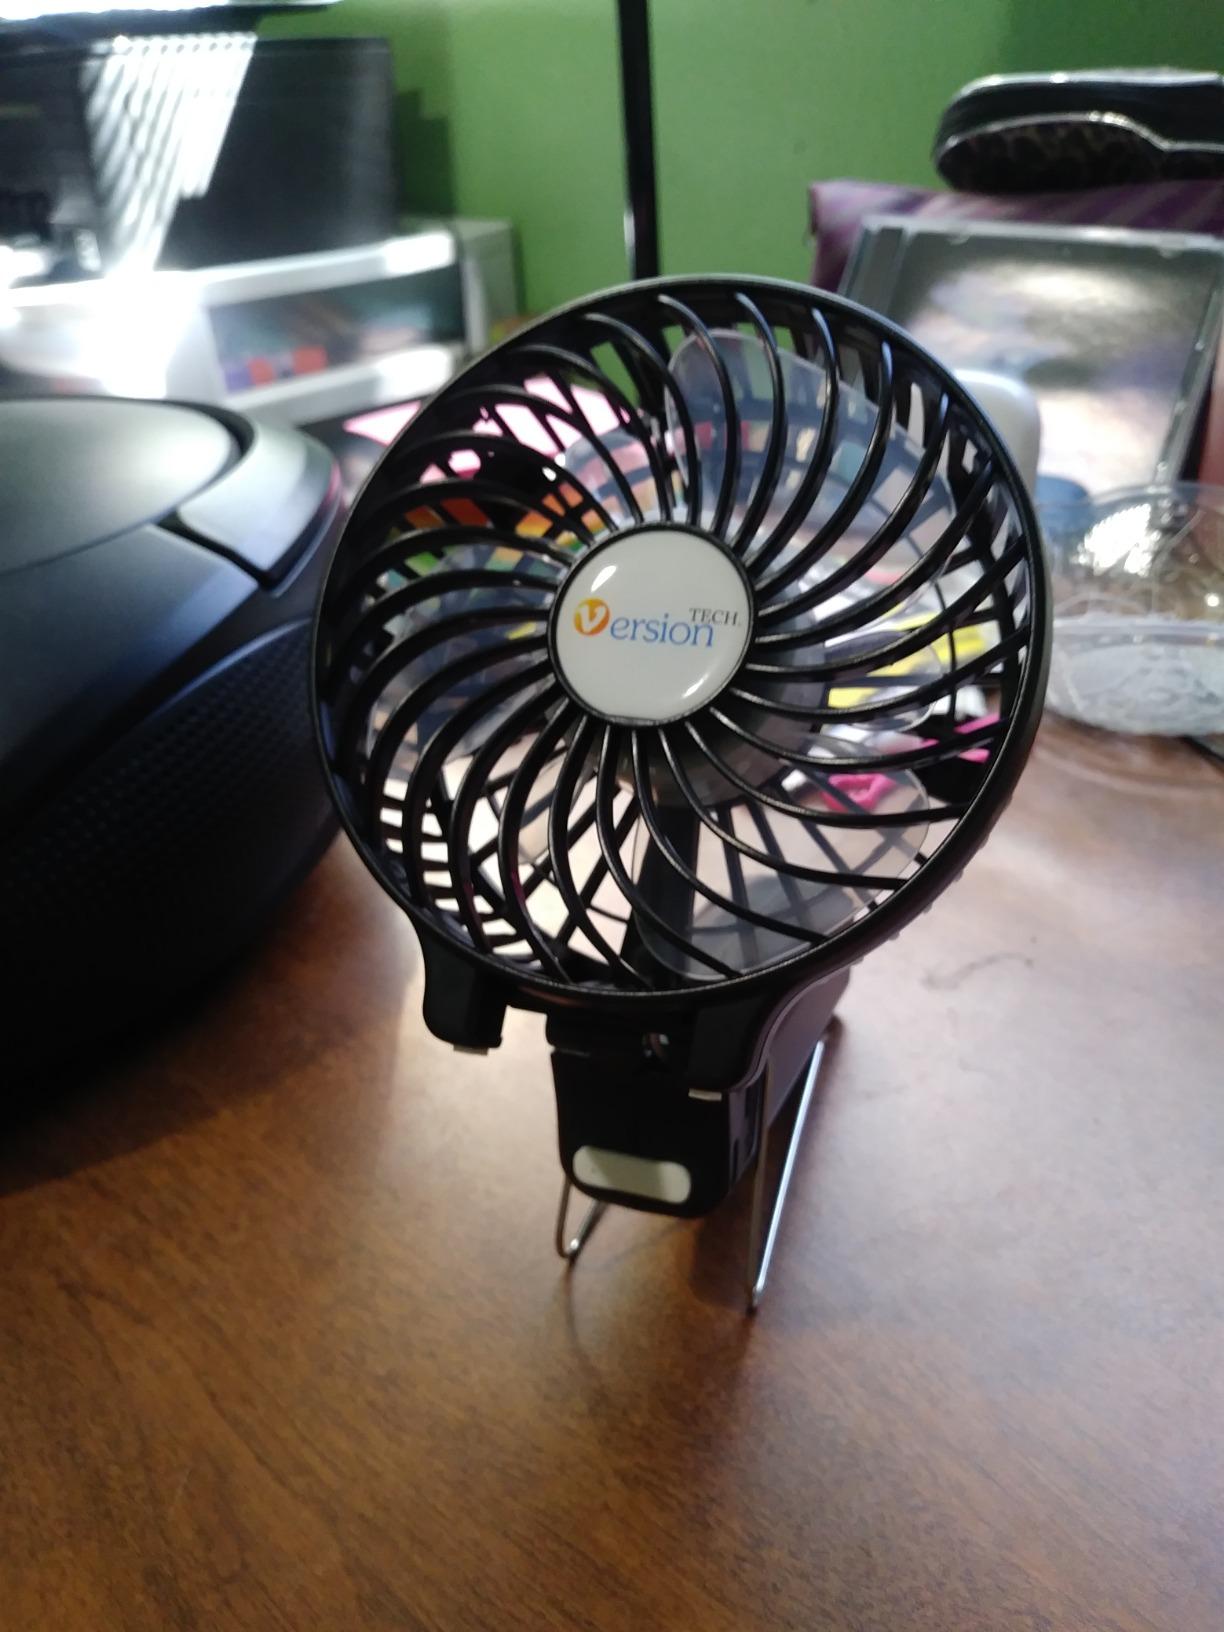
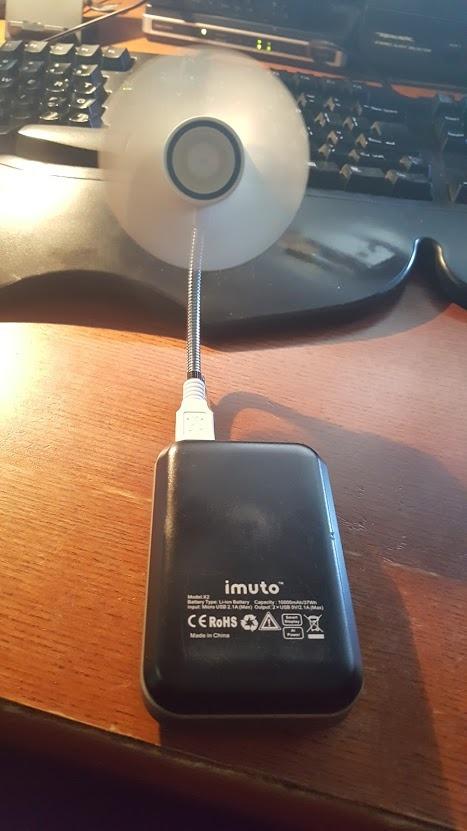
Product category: fan
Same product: no